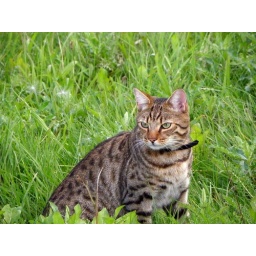
The cat in the grass